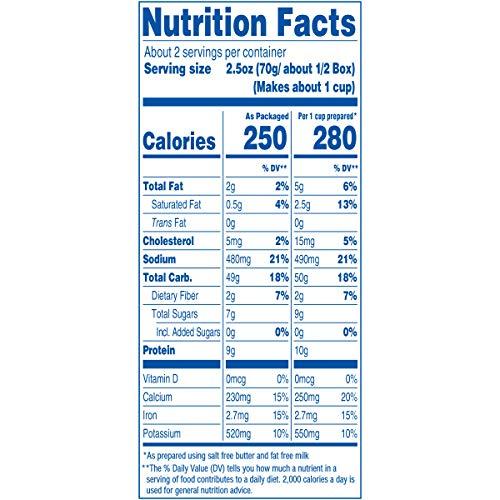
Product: Kraft Macaroni & Cheese Frozen II Shapes Dinner, 5.5 oz Box
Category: Grocery & Gourmet Food | Pantry Staples | Canned, Jarred & Packaged Foods | Packaged Meals & Side Dishes | Macaroni & Cheese
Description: Twelve 5.5 oz boxes of Kraft Macaroni and Cheese Frozen II Shapes Dinner.
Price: $23.52
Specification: Product Dimensions:         7.4 x 8.9 x 7.6 inches ; 5.05 pounds    |Shipping Weight: 4.8 pounds (View shipping rates and policies)|Domestic Shipping: Currently, item can be shipped only within the U.S. and to APO/FPO addresses. For APO/FPO shipments, please check with the manufacturer regarding warranty and support issues.|International Shipping: This item can be shipped to select countries outside of the U.S.  Learn More|ASIN: B00SFNMJOY|Item model number: 00021000051724|    #176    in Packaged Macaroni & Cheese